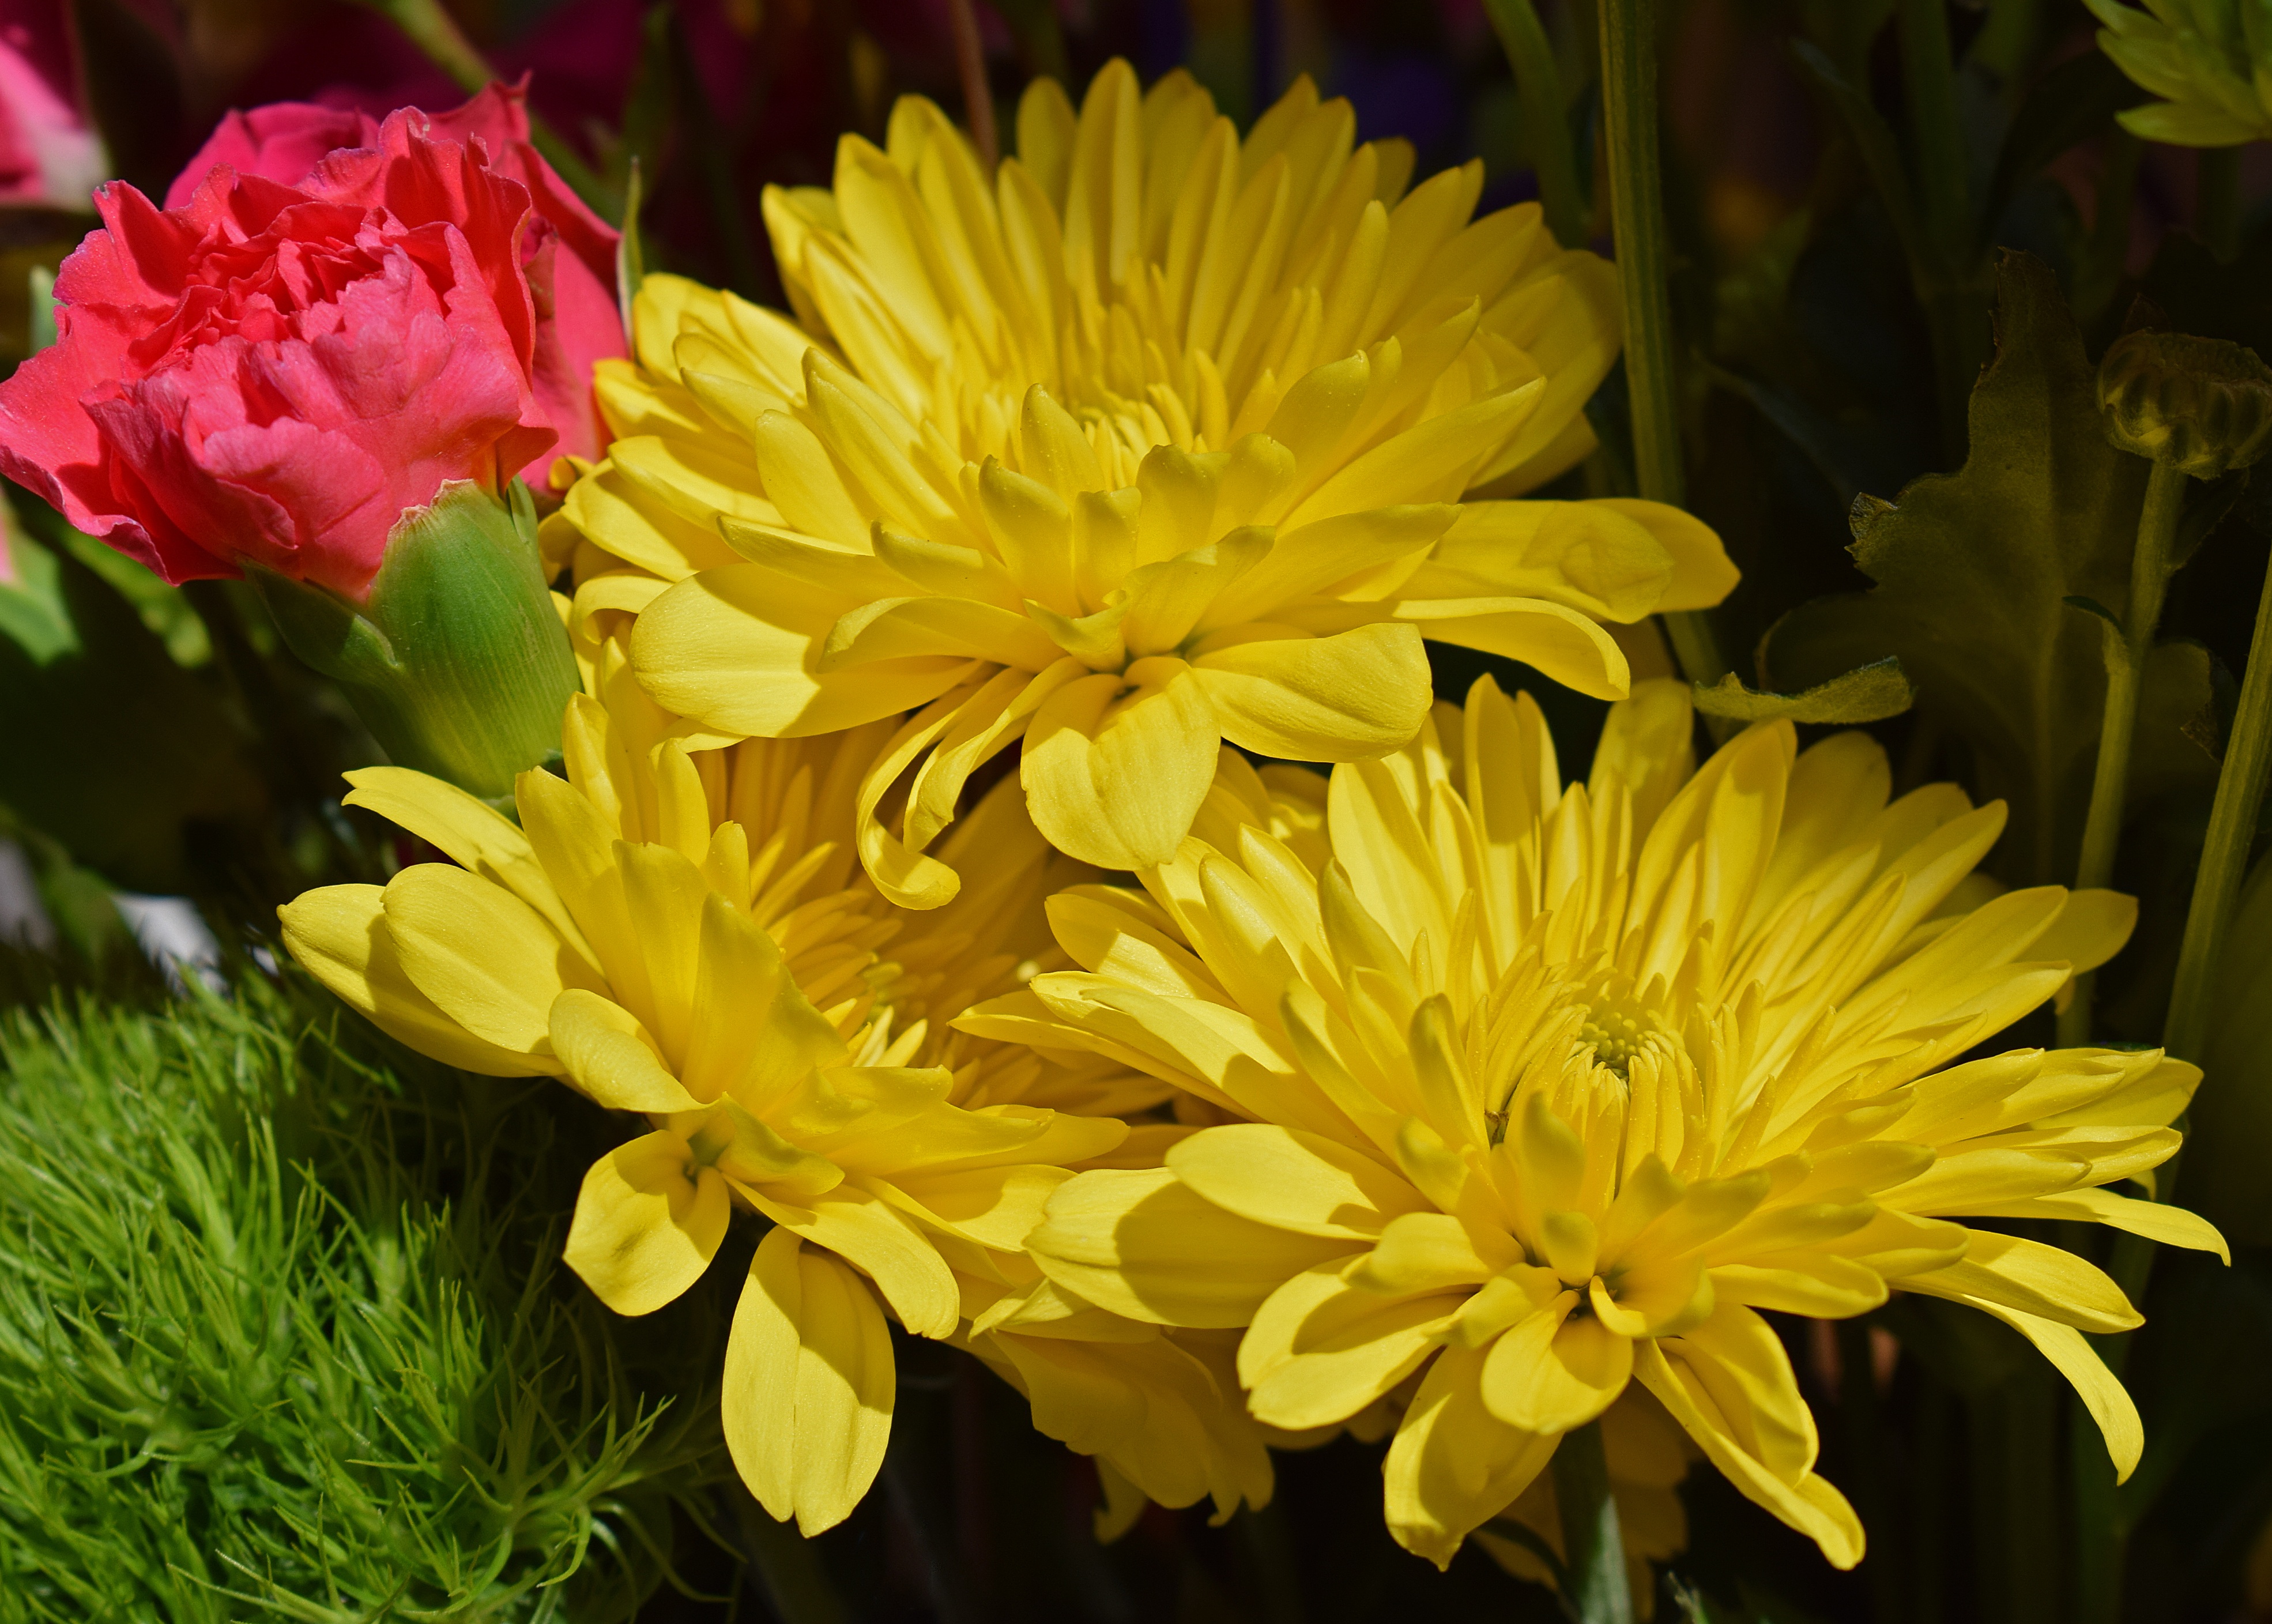
flower, yellow, plant, flora, botany, land plant, petal, flowering plant, chrysanths, macro photography, daisy family, floristry, plant stem, annual plant